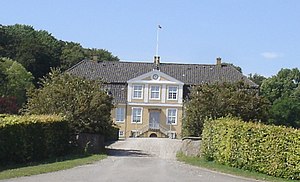
Fredede bygninger i Næstved Kommune
Engelholm. Skåret fra større billede
Denne liste over fredede bygninger i Næstved Kommune viser alle fredede bygninger i Næstved Kommune, bortset fra kirker. Listen bygger på data fra Kulturarvsstyrelsen.